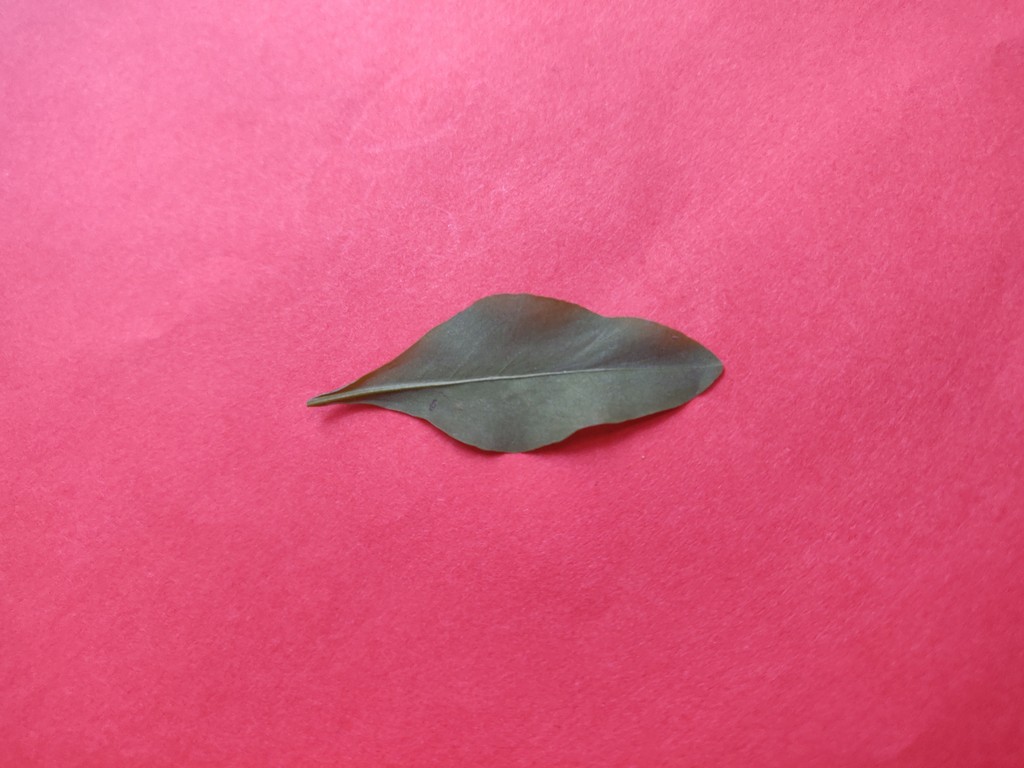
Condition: Healthy
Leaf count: single
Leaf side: back